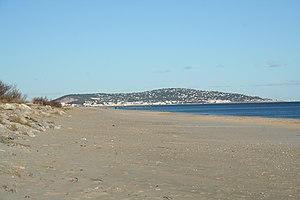
Sète (Hérault) - Vue sur la ville depuis la plage de la Corniche.
Supplique pour être enterré à la plage de Sète est une chanson écrite, composée et interprétée par Georges Brassens ; sortie en 33 tours en 1966 sur l'album du même nom, elle est d'une durée de 7 min 18 s.